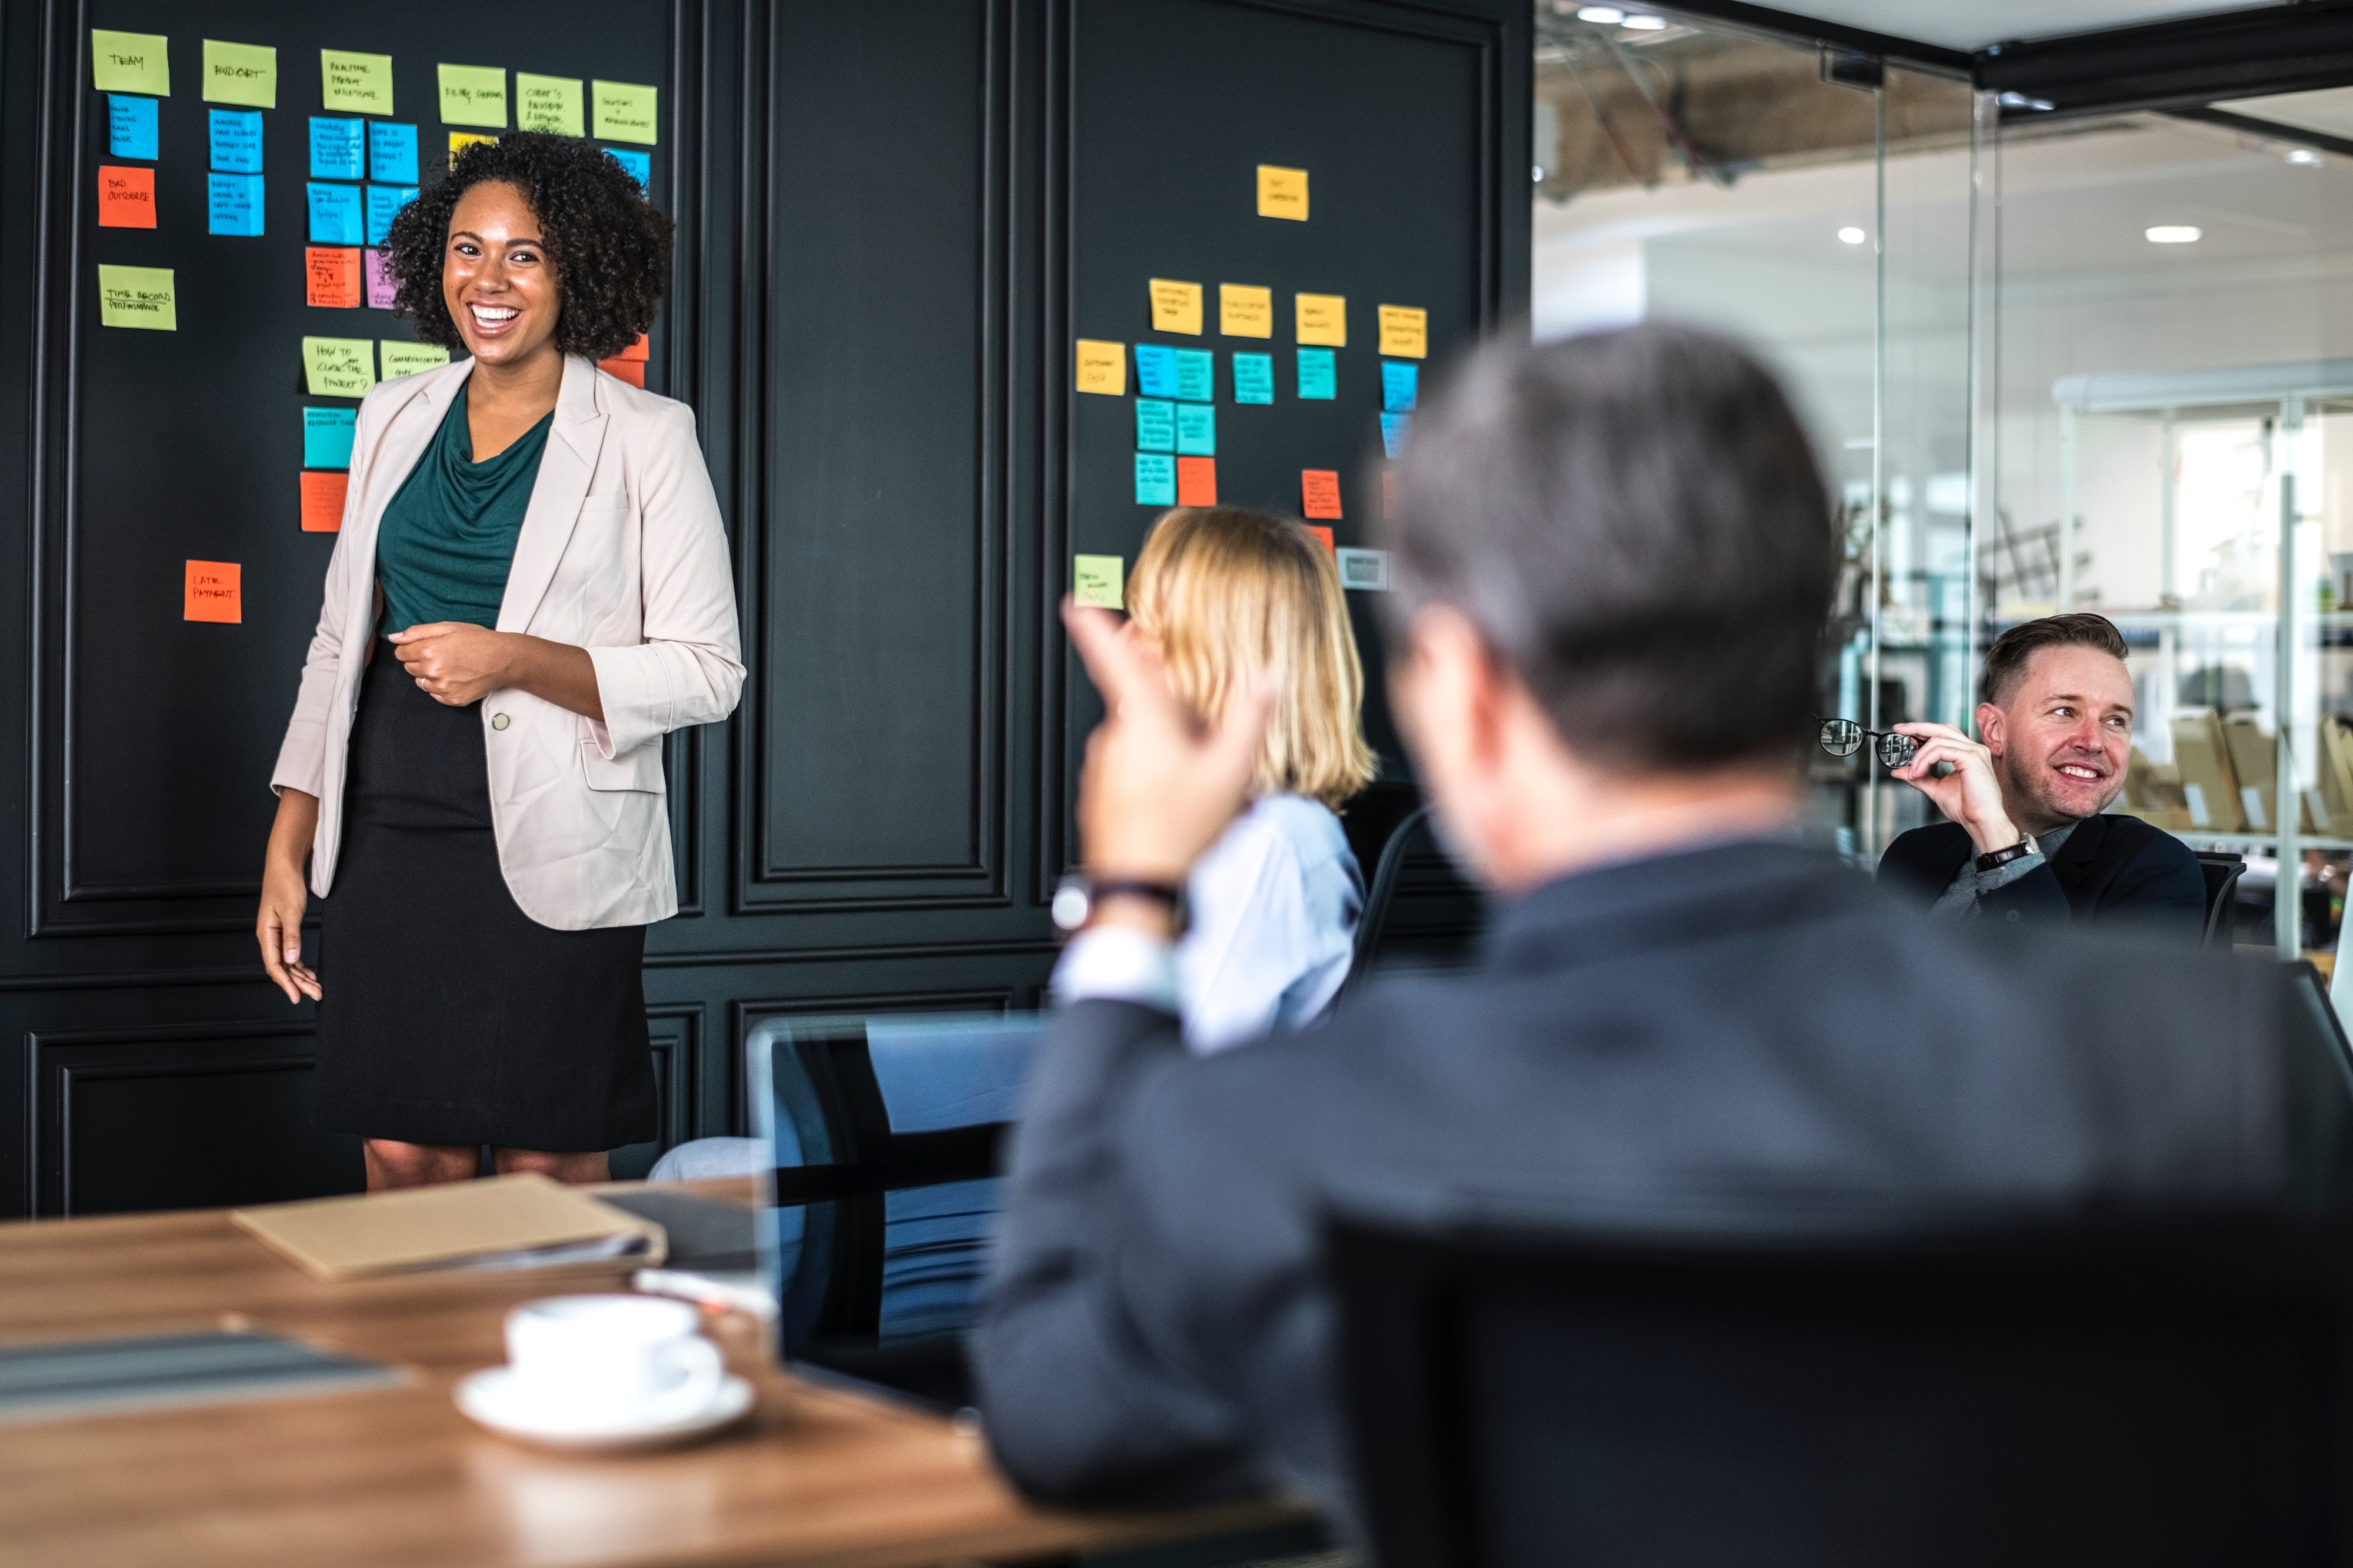
event, job, room, employment, white collar worker, business, businessperson